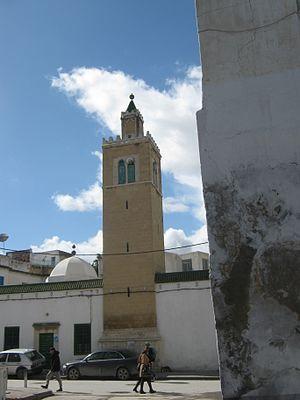
Minaret de la mosquée Beb el akwass
La mosquée Tabbanine, également connue sous le nom de mosquée Sidi Jaafer, est une mosquée tunisienne située au nord de la médina de Tunis, dans le faubourg de Bab Souika.